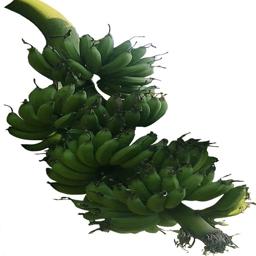
Label: MALBHOG FRUIT